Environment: real
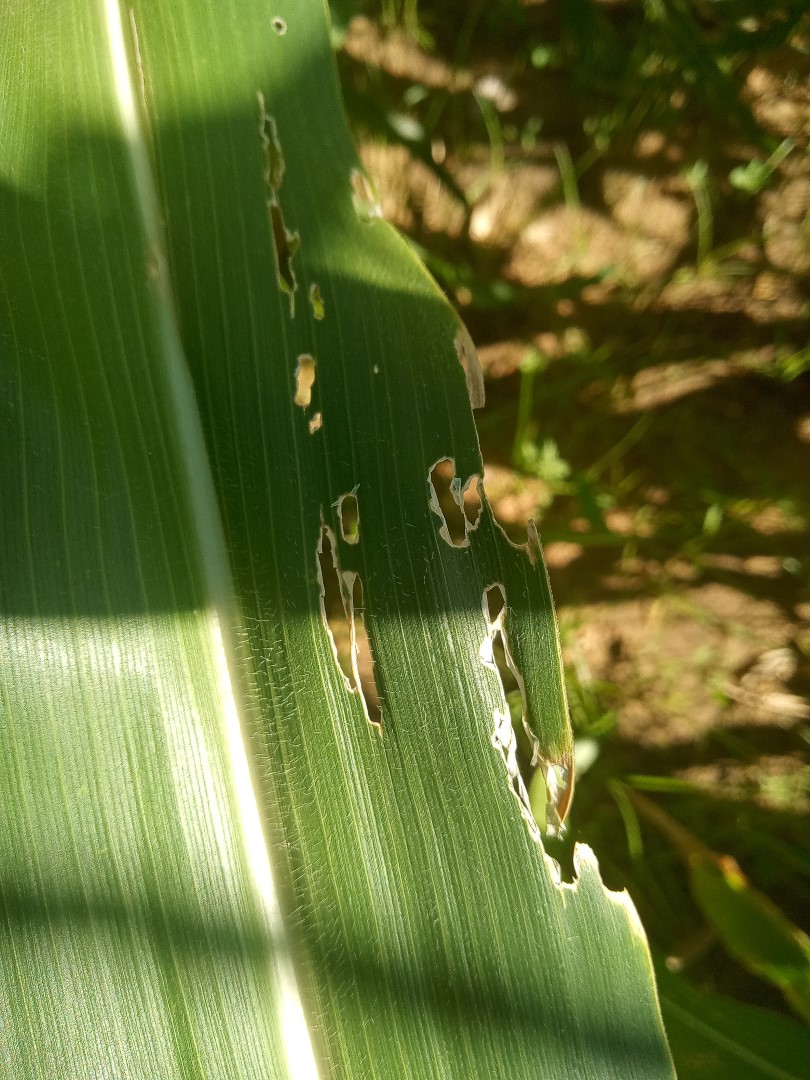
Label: fall_armyworm